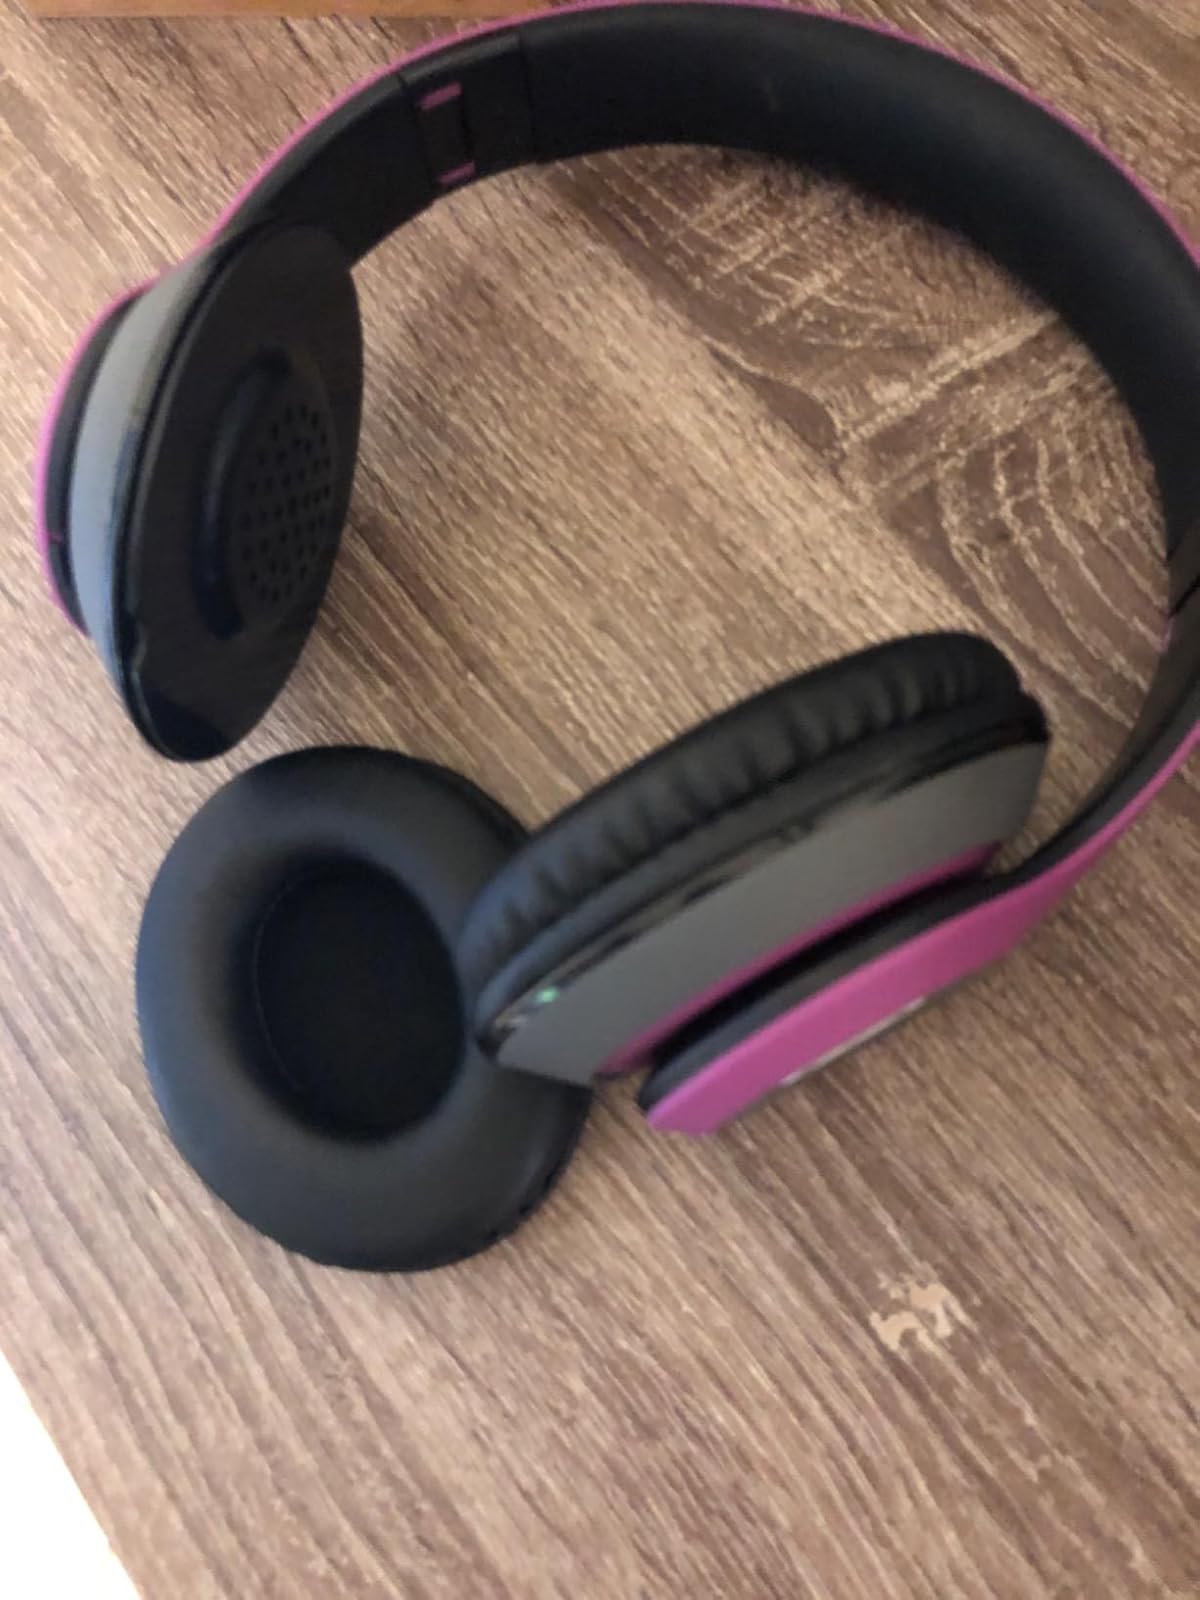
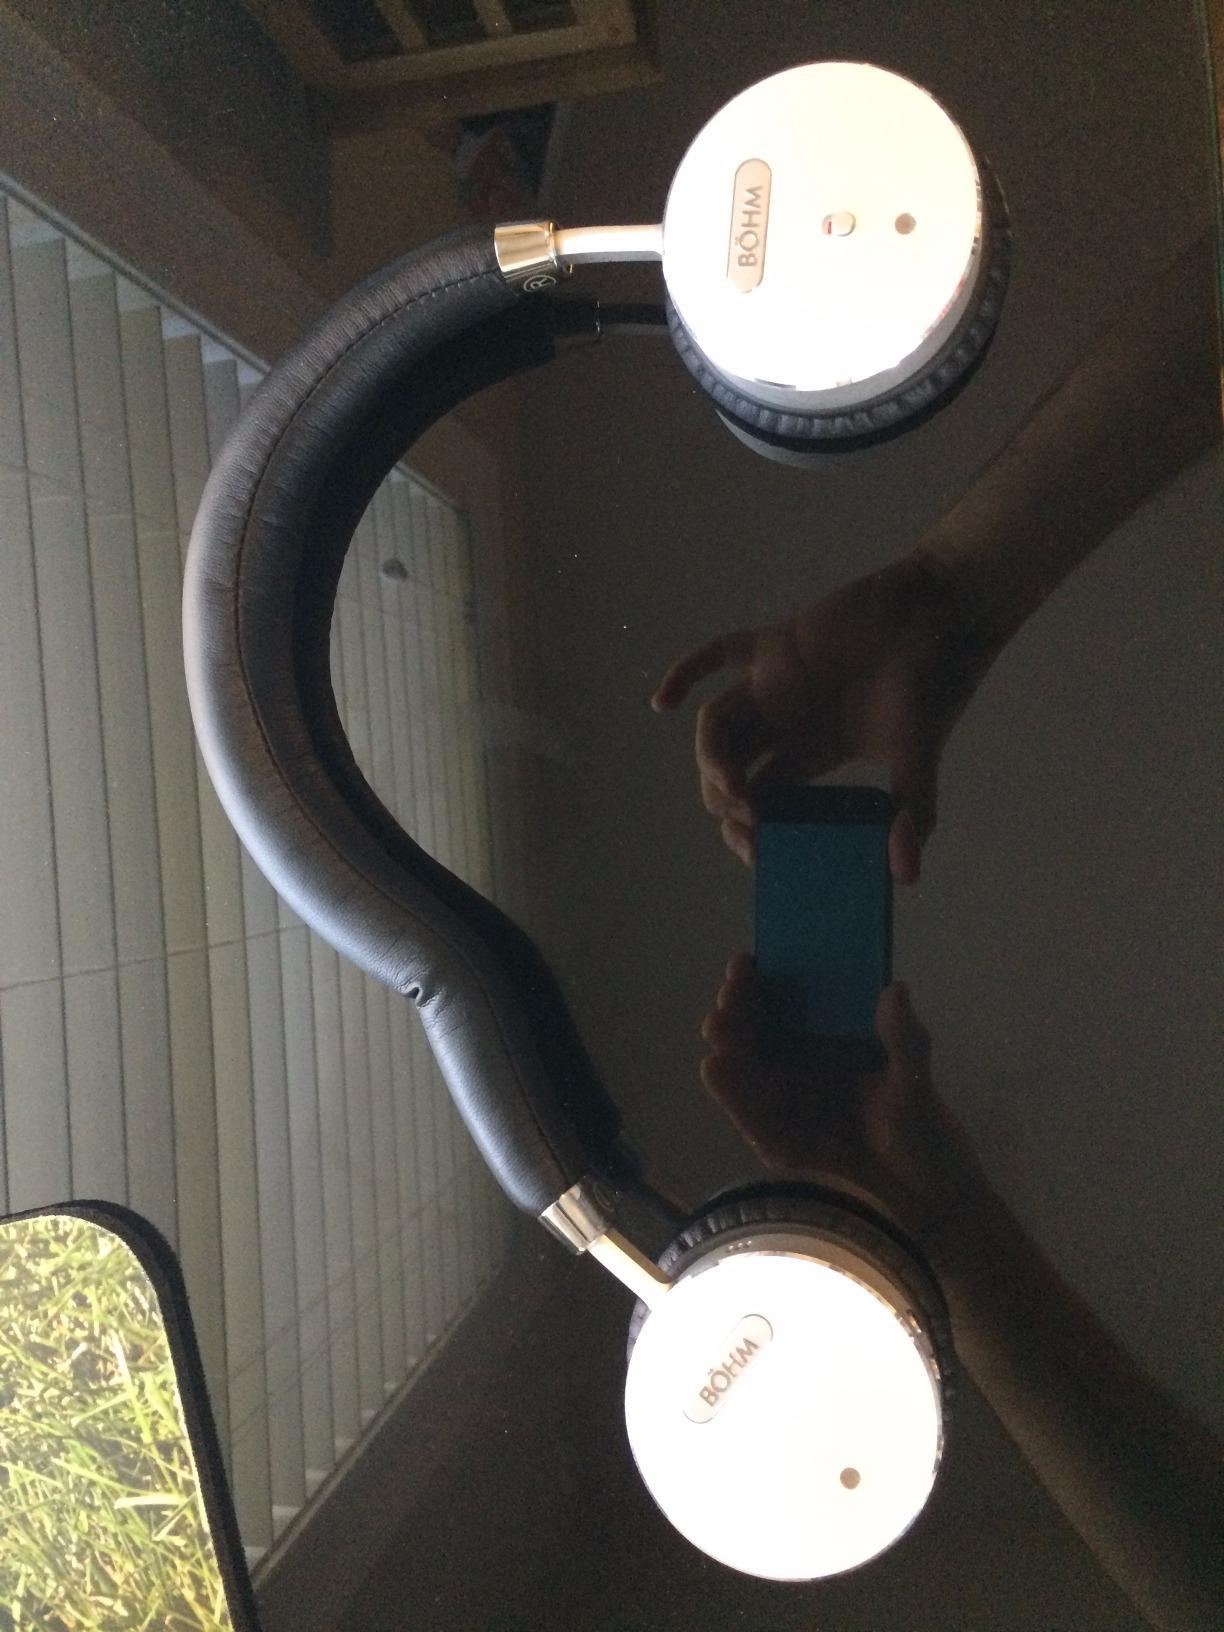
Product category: headphones
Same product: no